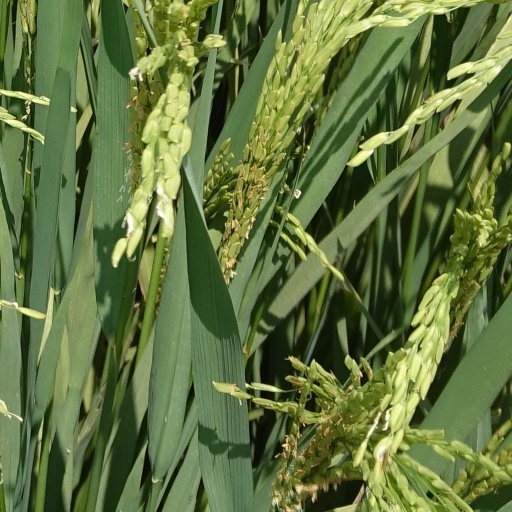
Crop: rice